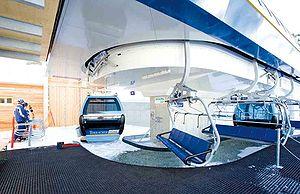
Un téléporté avec sièges et cabines, commercialement appelé « Télémix » par Poma et Leitner, et « Télécombi » par Doppelmayr, est un type de remontée mécanique. L'appareil combine le principe d'une télécabine et d'un télésiège débrayable avec une ligne équipée, sur un même câble, d'une alternance de sièges, généralement de quatre à huit places, et de cabines, généralement de huit à dix places.